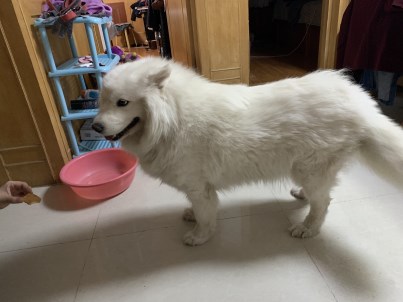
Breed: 2192-n000088-Samoyed